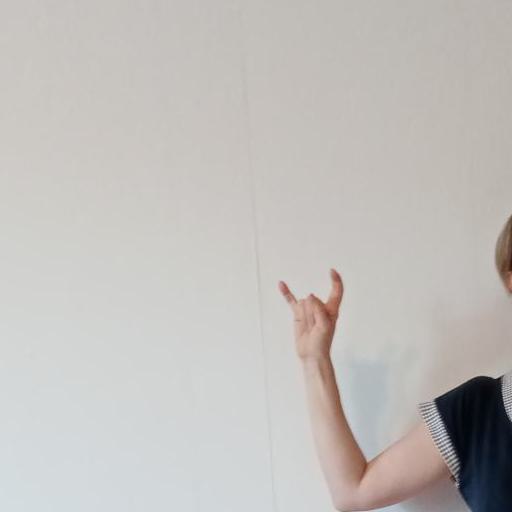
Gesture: rock